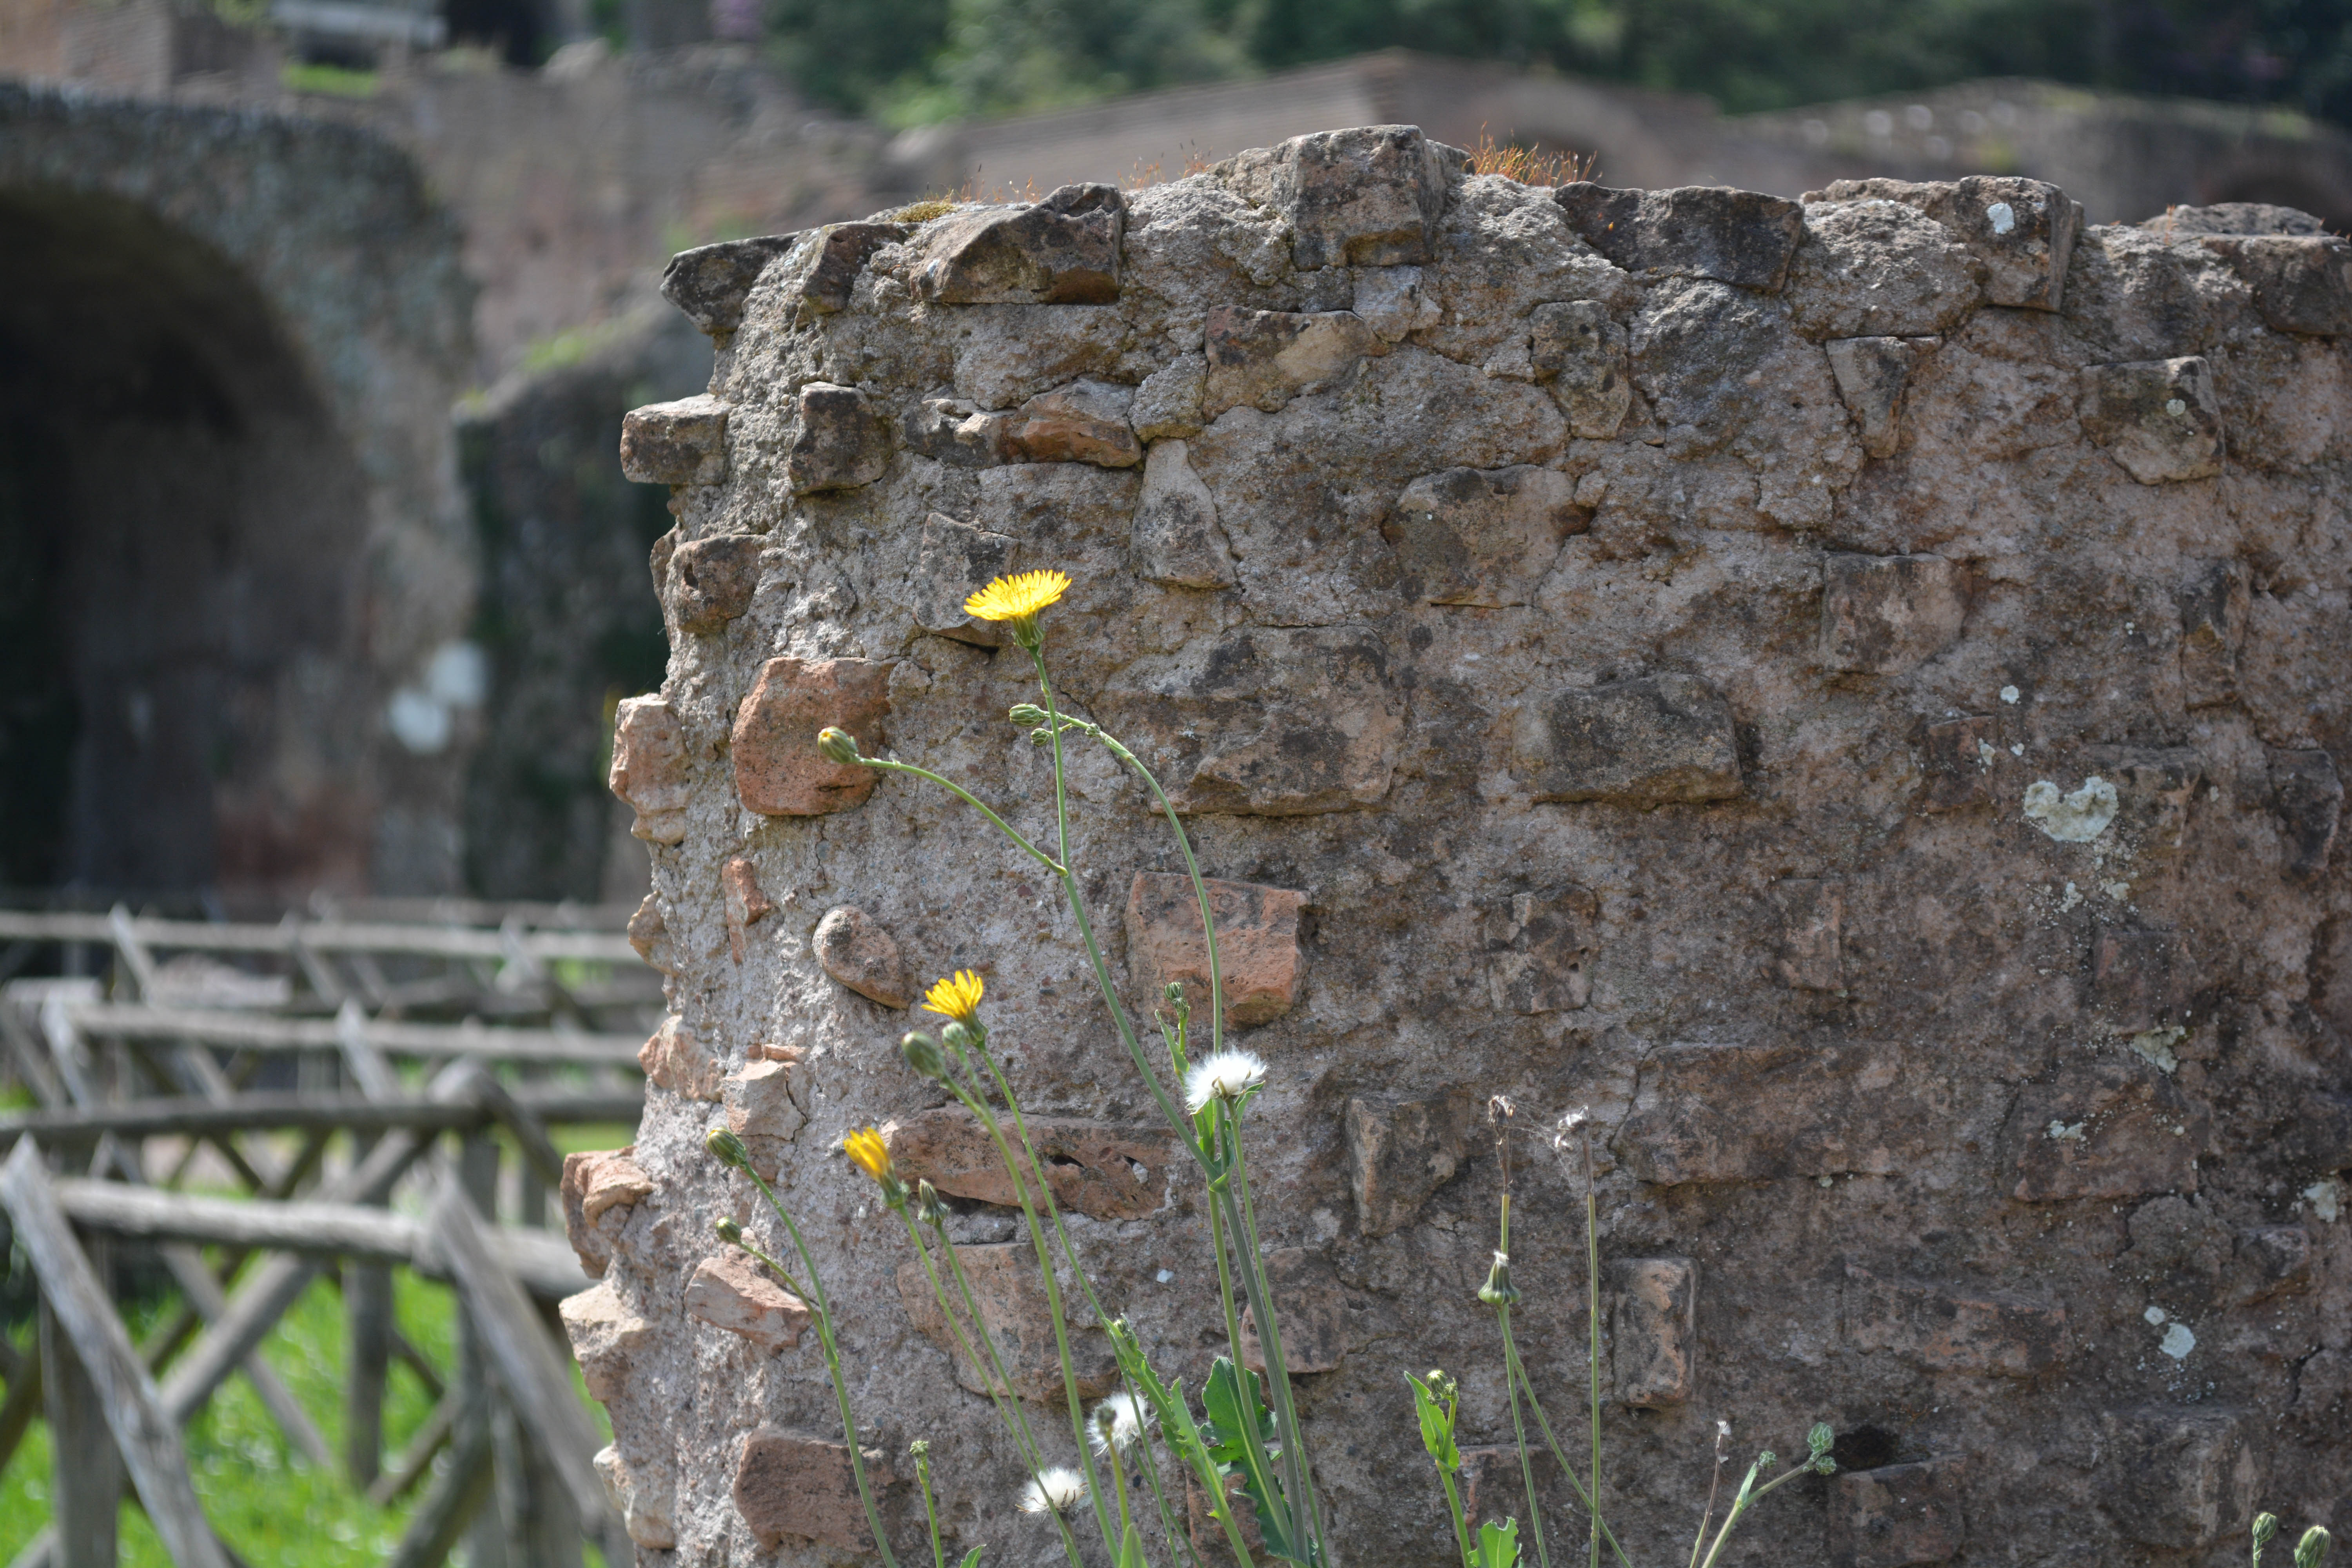
rock, wall, soil, terrain, material, geology